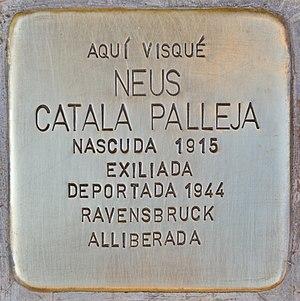
Neus Català i Pallejà est une femme politique espagnole.